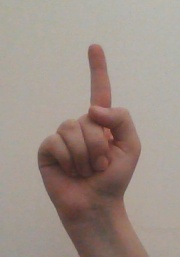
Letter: bb